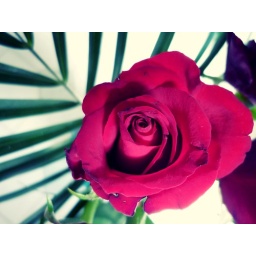
I bought more fresh flowers and fruit today in advance of our first viewing tomorrow